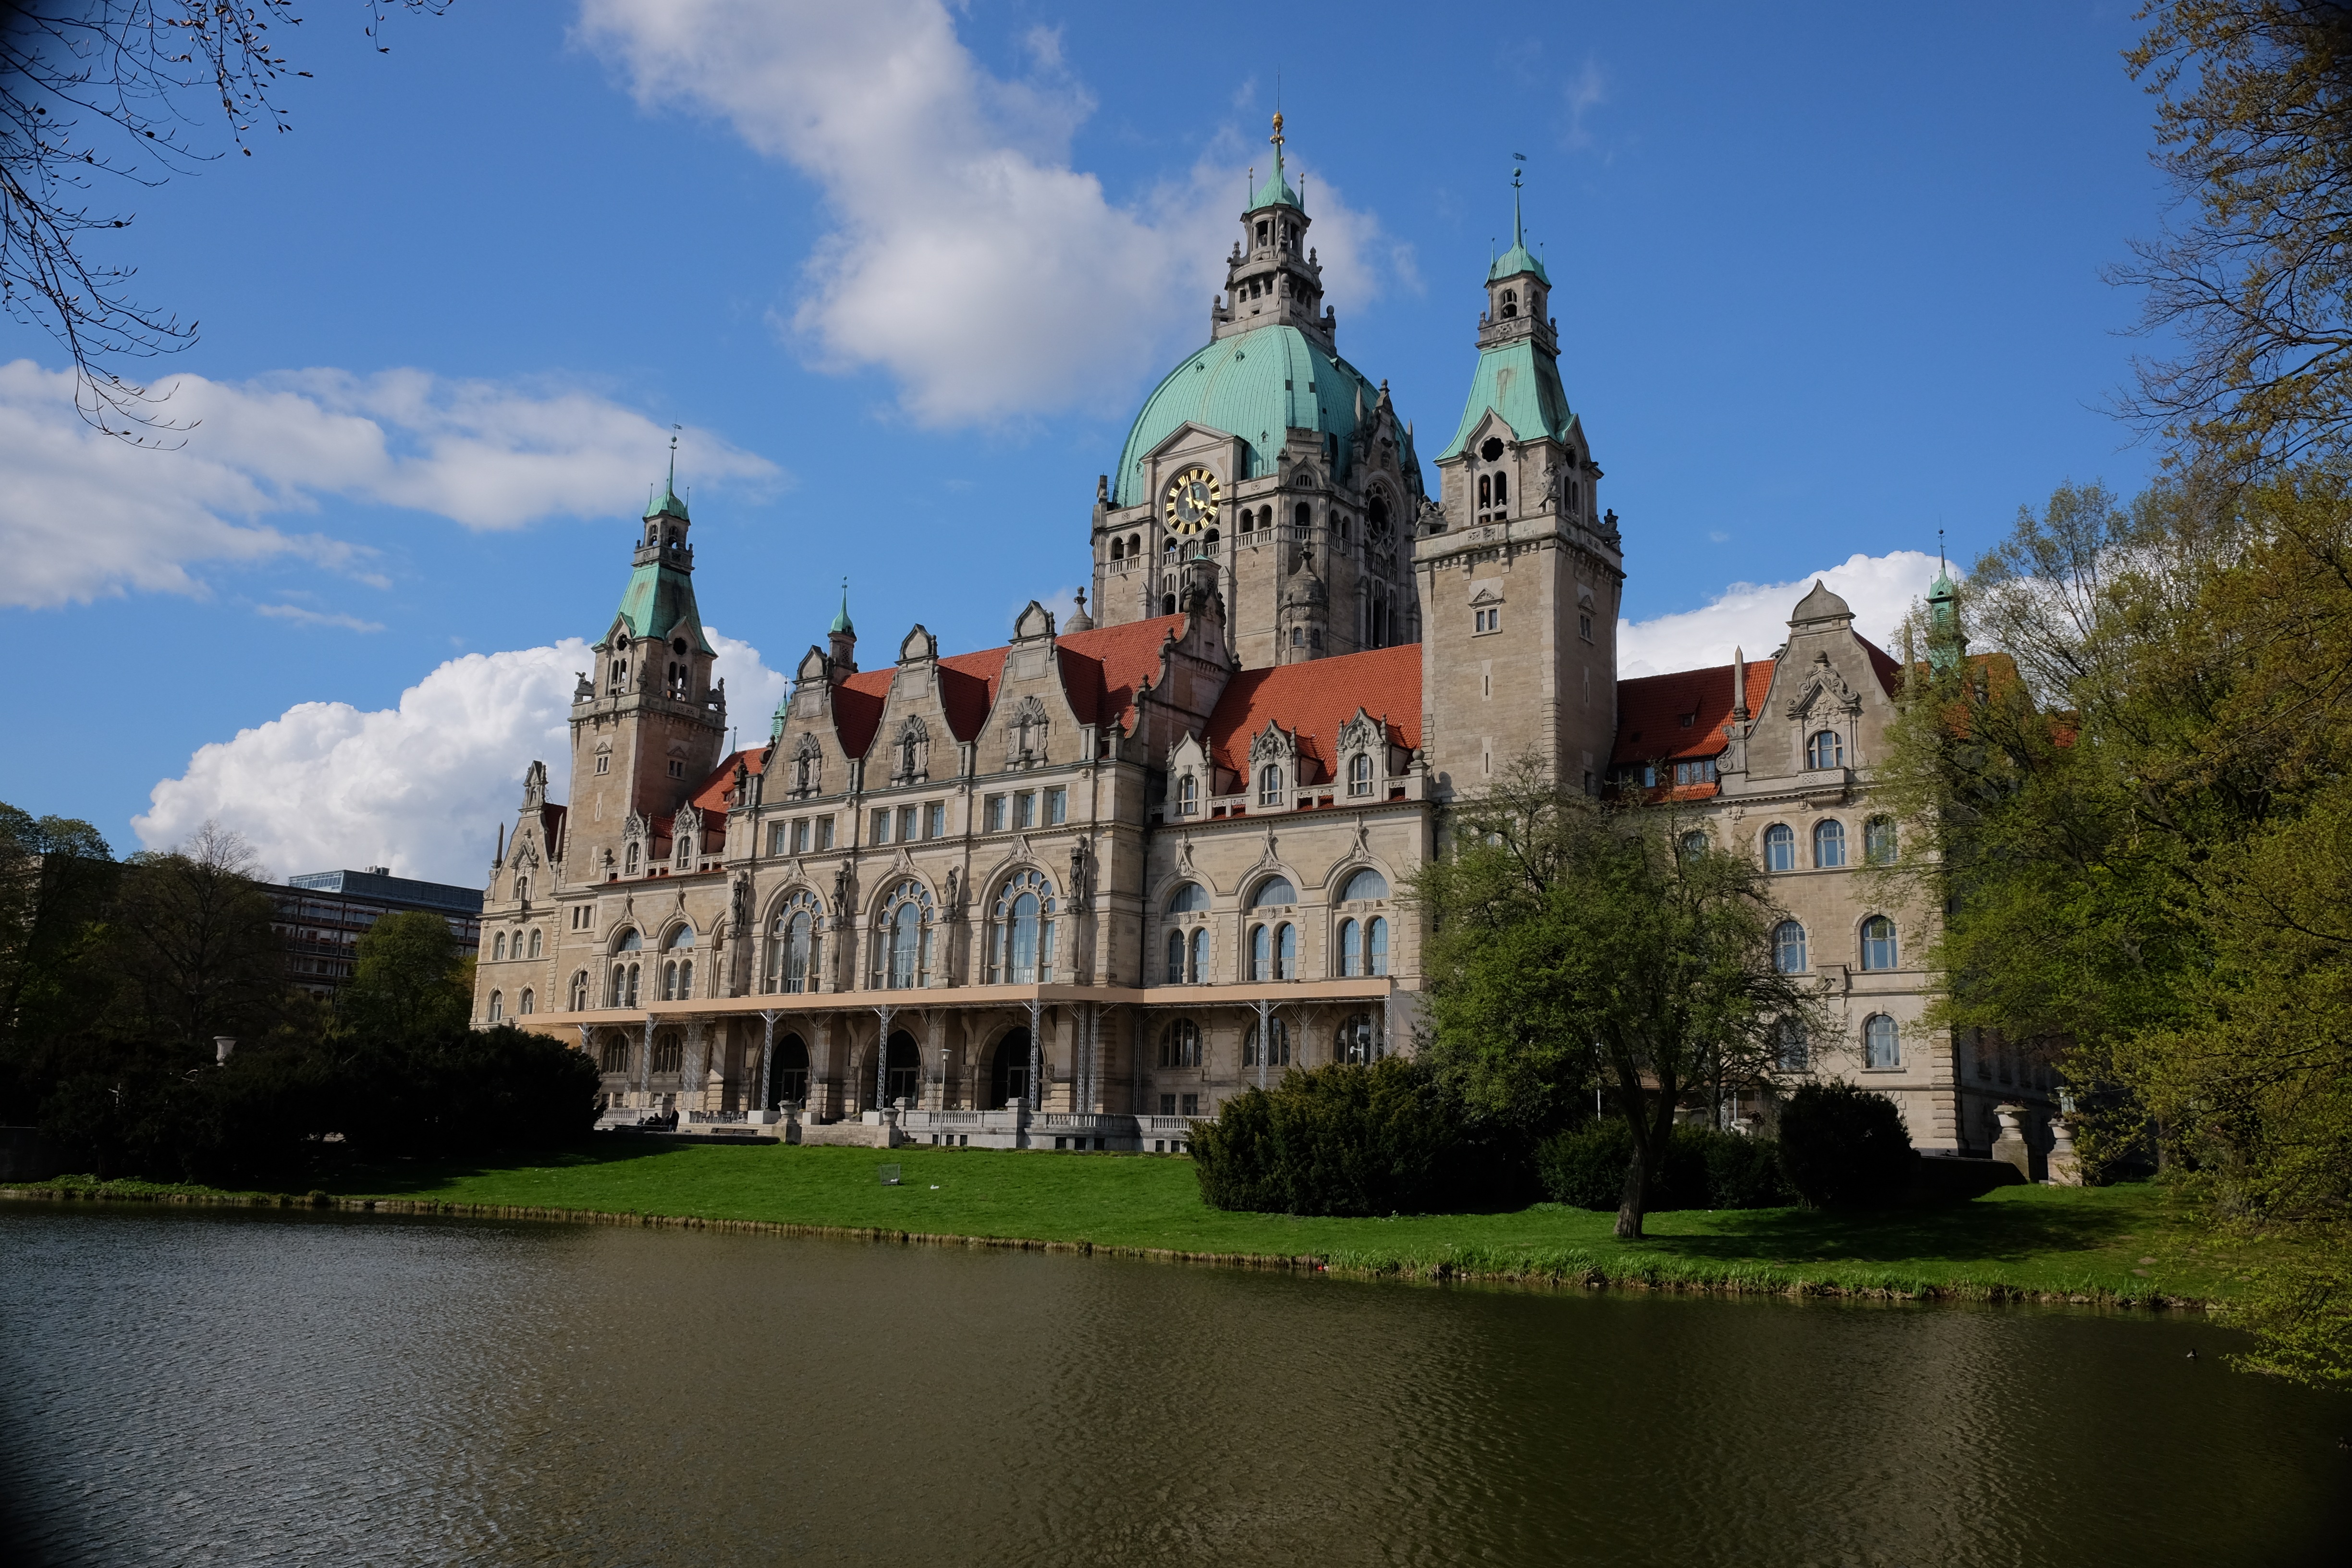
architecture, building, chateau, castle, landmark, cathedral, tourism, waterway, place of worship, places of interest, monastery, germany, estate, town hall, hanover, lower saxony, hannover rathaus, tours, stately home, water castle